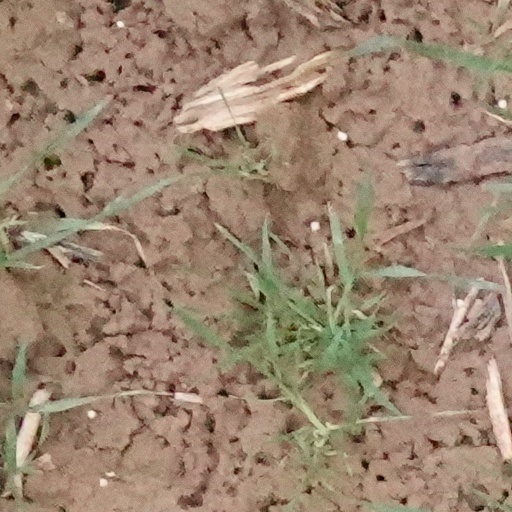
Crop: wheat